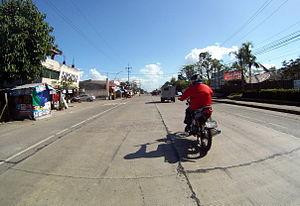
Ramon est une municipalité de la province d’Isabela, aux Philippines.